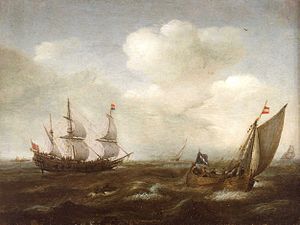
Marinemaleri
Hendrick Cornelis Vroom (død 1640) : Nederlandsk skib og fiskerbåd i frisk brise.
Marinemaleri eller sømaleri er en malerigenre, hvis motiv er havet, ofte med skibe, og betegnelsen anvendes også for de enkelte malerier i genren.